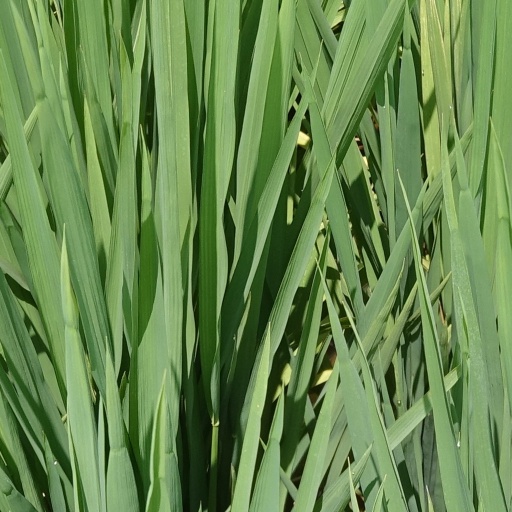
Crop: rice